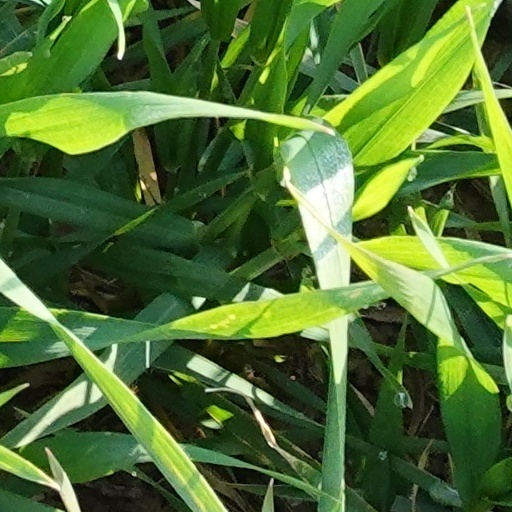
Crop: wheat